Law of the European Union

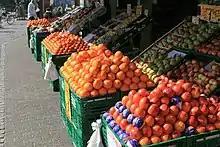
"Plaumann & Co v Commission" required that claimants must be individually and directly concerned by an EU law to request judicial review. Being adversely affected by rising clementine duties was not enough.<ref name="Case 25/62">(1963) <a href="http%3A//curia.europa.eu/juris/celex.jsf%3Fcelex%3D61962CJ0025%26amp%3Blang1%3Den%26amp%3Btype%3DTXT%26amp%3Bancre%3D">Case 25/62

While constitutional law concerns the European Union's governance structure, administrative law binds EU institutions and member state governments to follow the law. Both member states and the Commission have a general legal right or "standing" ("locus standi") to bring claims against EU institutions and other member states for breach of the treaties. From the EU's foundation, the Court of Justice also held that the Treaties allowed citizens or corporations to bring claims against EU and member state institutions for violation of the Treaties and Regulations, if they were properly interpreted as creating rights and obligations. However, under Directives, citizens or corporations were said in 1986 to not be allowed to bring claims against other non-state parties. This meant courts of member states were not bound to apply a Union law where a State law conflicted, even though the member state government could be sued, if it would impose an obligation on another citizen or corporation. These rules on "direct effect" limit the extent to which member state courts are bound to administer EU law. All actions by EU institutions can be subject to judicial review, and judged by standards of proportionality, particularly where general principles of law, or fundamental rights are engaged. The remedy for a claimant where there has been a breach of the law is often monetary damages, but courts can also require specific performance or will grant an injunction, in order to ensure the law is effective as possible.